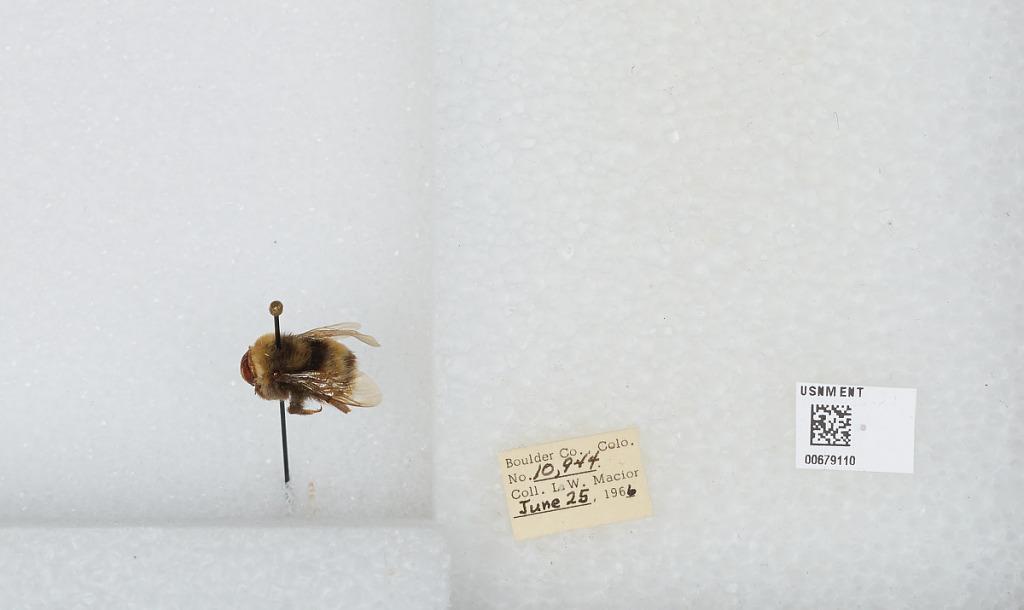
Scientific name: Bombus (Bombus) occidentalis Greene
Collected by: L. Macior
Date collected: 1966-6-25
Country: United States
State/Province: Colorado
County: Boulder
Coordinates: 40.015, -105.27